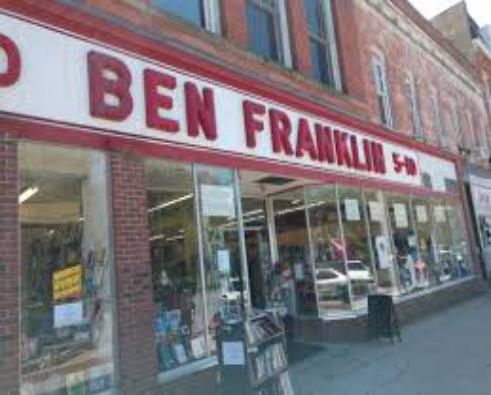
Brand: Ben Franklin Stores
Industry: Necessities